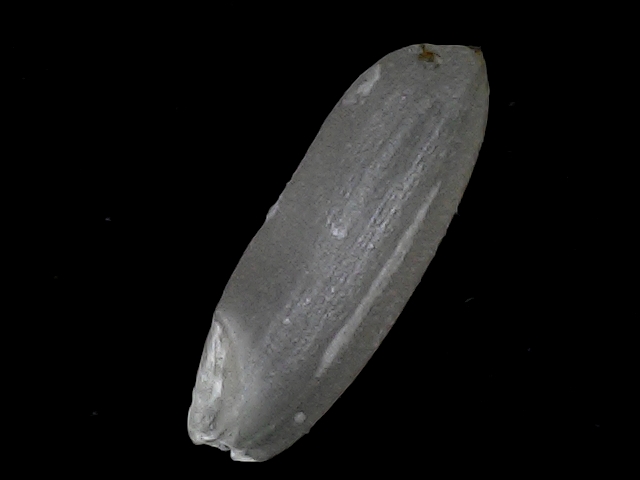
Rice variety: BRRI67